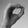
ASL letter: O